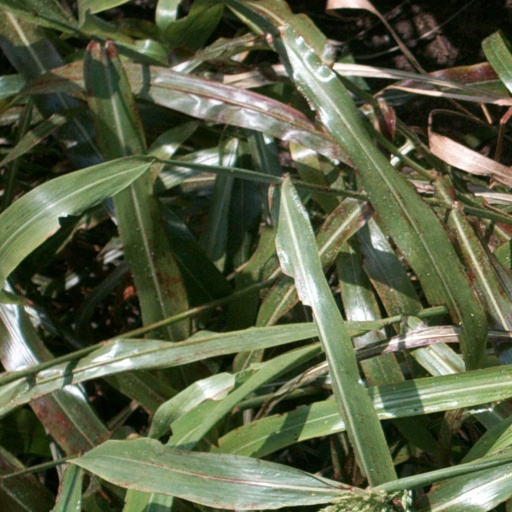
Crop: sorghum